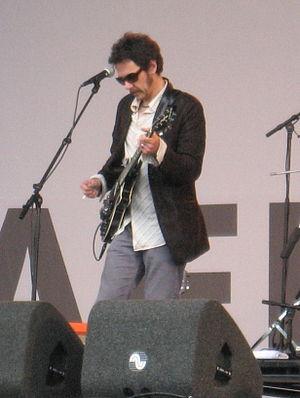
Marc Ford, est l'ancien guitariste du groupe The Black Crowes.